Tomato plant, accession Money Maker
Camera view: horizontal (90 deg, fisheye); turntable rotation: 240 degrees
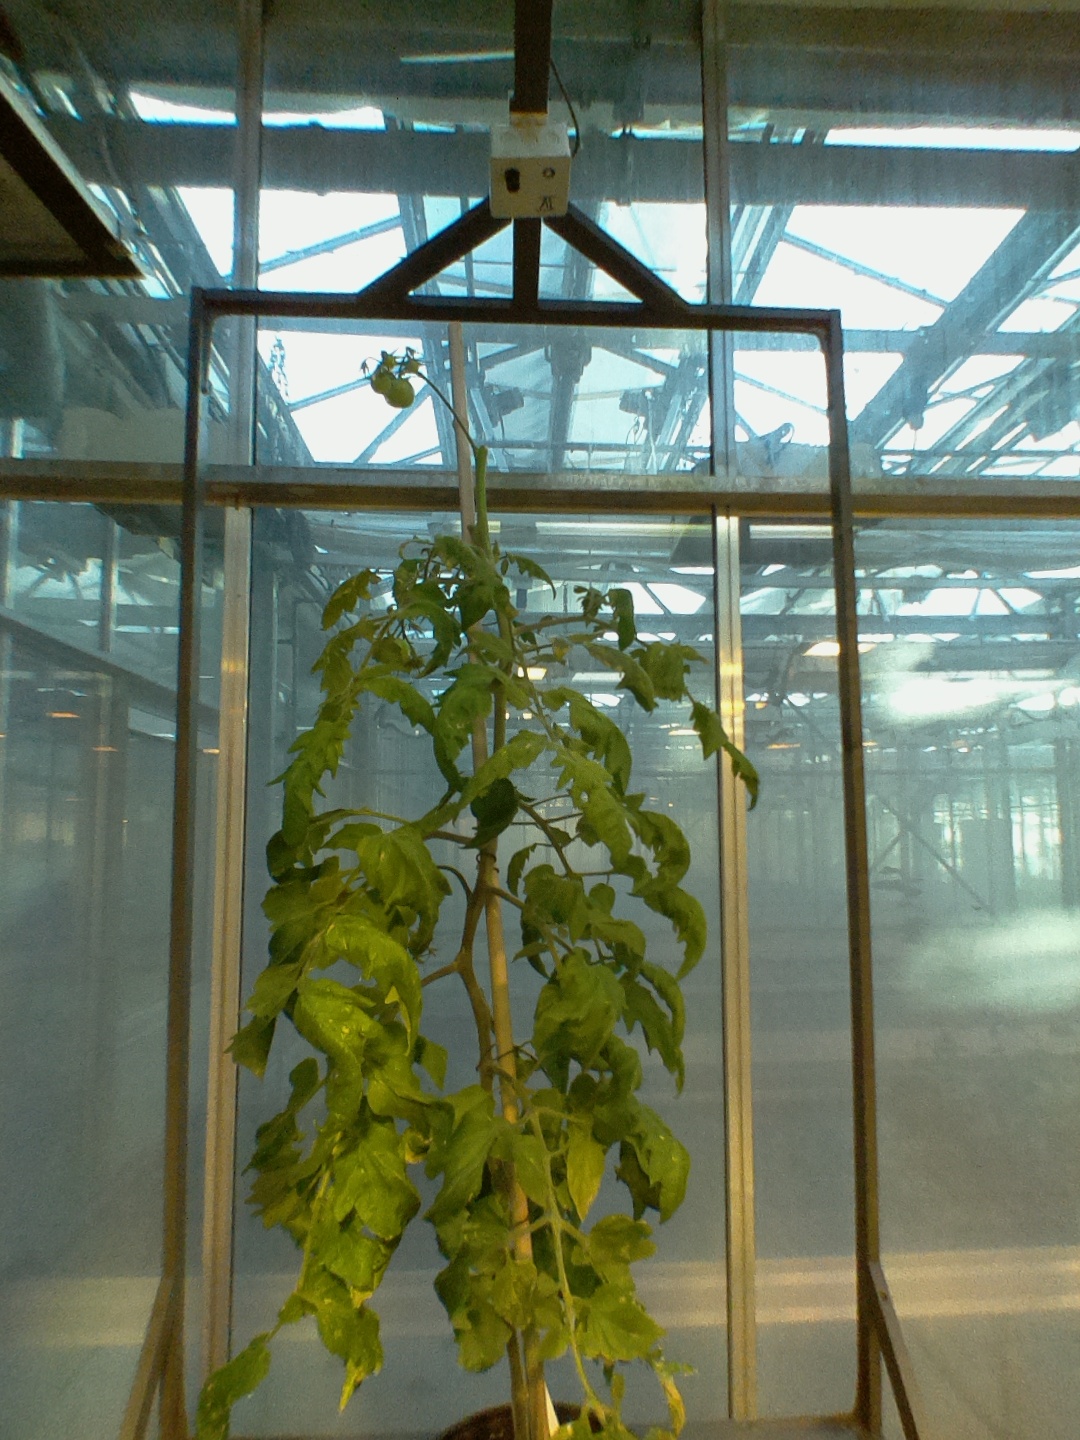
BBCH growth stage 79: 90% -100% of final fruit size